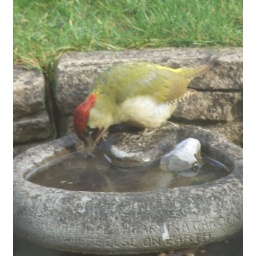
male green woodpecker seen in my garden this morning. a very handsome chap